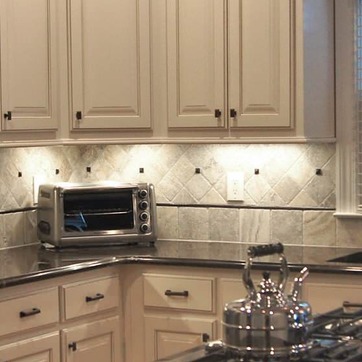
Material: tile